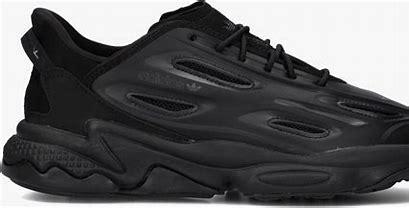
Brand: Adidas
Model: Ozweego Celox